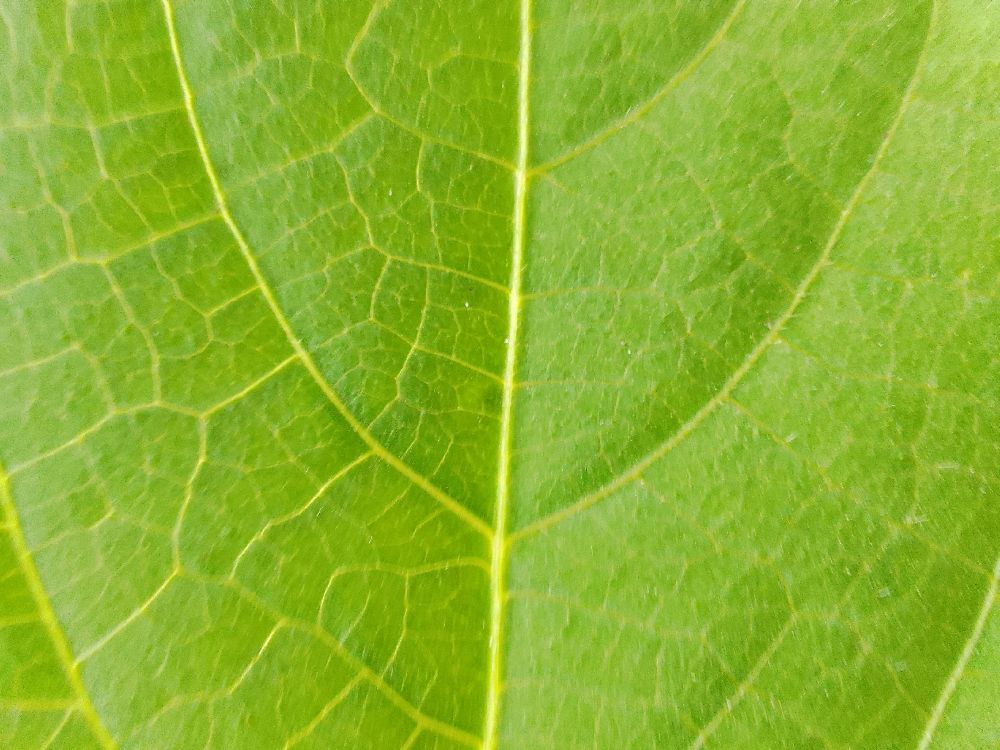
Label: healthy